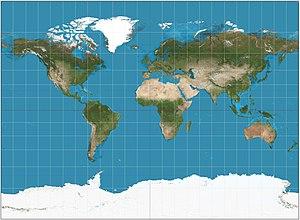
Cette liste recense différentes méthodes de projection cartographique.
La projection cylindrique de Miller est une modification de la projection de Mercator, proposée par Osborn Maitland Miller en 1942. La latitude est mise à l'échelle par un facteur de ⁴⁄₅, projetée suivant la projection de Mercator, puis le résultat est multiplié par ⁵⁄₄ de manière à conserver l'échelle le long de l'équateur. D'où :